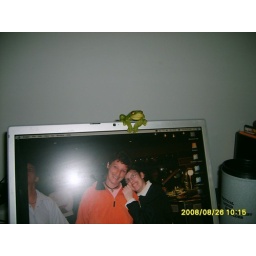
Only green tree frog that is allowed to stay in the house for more than a day